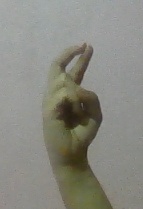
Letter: zay